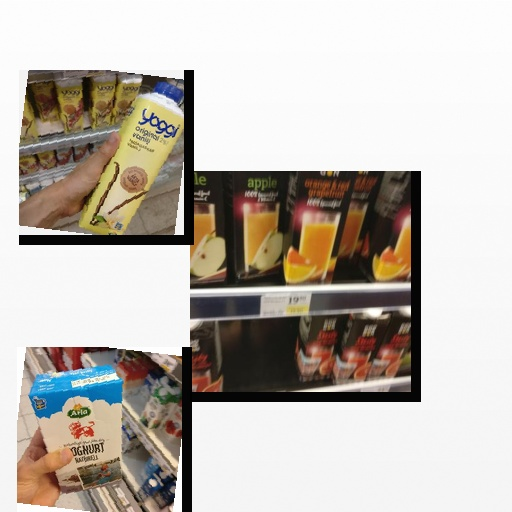
Food items: vanilla_yogurt, yoghurt, orange_red_grapefruit_juice